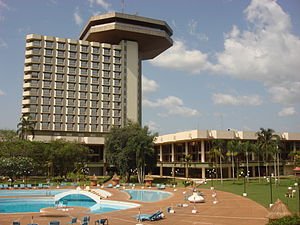
Yamoussoukro
Yammoussoukro er den administrative hovedstad i Elfenbenskysten og et autonomt distrikt i landet. I en folketælling fra 2014 havde distriktet et indbyggertal på 355.573 personer. Byen har et befolkningstal på 281.735 i samme folketælling, hvilket gør den til den femtestørste by i Elfenbenskysten. Den ligger omkring 240 km nordvest for Abidjan, der er det administrative center ved kysten. Området er bakket og har sletter, og kommunen dækker omkring 3.500 km².